Conservation and restoration of waterlogged wood

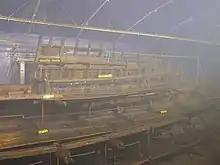
"Mary Rose", an English warship, was raised from the ships underwater site on October 11, 1982. Since then there has been extensive conservation and preservation on the vessel. This part of the vessel is almost exclusively wood, making conservation imminent. The extracted vessel is on exhibit at the Mary Rose Museum in the United Kingdom.

Wood is an organic material and decays under biological and chemical degradation when buried or submerged above water or soil. Wood, an organic material produced by plants, are chemically composed of: carbohydrates (cellulose and hemicellulose), lignin and other components (aliphatic acids, alcohols, proteins and inorganic substances) in a smaller amount. The most important composition of the plant is the cellulose. The cellulose accounts for the majority of the cell, about 40% to 50% of the wood's total mass. Hemicellulose represents the second most important carbohydrate and accounts for 20% to 30% of the wood's cell. In cases of extreme wetness or dryness, wood can be preserved until the extreme environment is disrupted. Conservation of wooden waterlogged objects is dependent on the natural wood type and biological structure. Wood is separated into two categories, hardwoods and softwoods. The category the waterlogged wood falls into can determine the amount of porous absorption. Hardwoods are classified as angiosperms. Angiosperms are considered porous woods because of the vessel pores. Softwoods are gymnosperms and are considered non-porous because of the lack of vessel pores. The type of wood and the availability of vessel pores largely affect how conservators treat and preserve waterlogged wood. Waterlogged wood objects can be found in a range of excavations sites. For example, waterlogged wood is something an archaeologist might stumble upon during an excavation either from the wood being submerged or near water or being in moist soil over time. Wood especially survives in archaeological sites that are dark anaerobic environments where bacteria that would cause wood decay cannot live.